Jungle cat

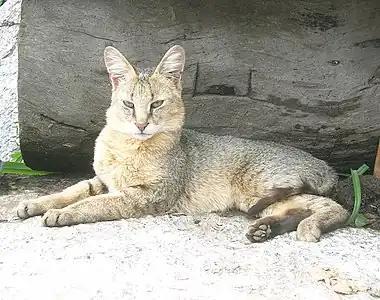
A close view of a jungle cat "F. c. affinis"

The jungle cat is a medium-sized, long-legged cat, and the largest of the extant "Felis" species. The head-and-body length is typically between . It stands nearly at shoulder and weighs . Its body size decreases from west to east; this was attributed to greater competition from small cats in the east. Its body size shows a similar decrease from the northern latitudes toward the tropics. Sexually dimorphic, females tend to be smaller and lighter than males. The face is long and narrow, with a white muzzle. The large, pointed ears, in length and reddish brown on the back, are set close together; a small tuft of black hairs, nearly long, emerges from the tip of both ears. The eyes have yellow irises and elliptical pupils; white lines can be seen around the eye. Dark lines run from the corner of the eyes down the sides of the nose and a dark patch marks the nose. The skull is fairly broad in the region of the zygomatic arch; hence the head of this cat appears relatively rounder.